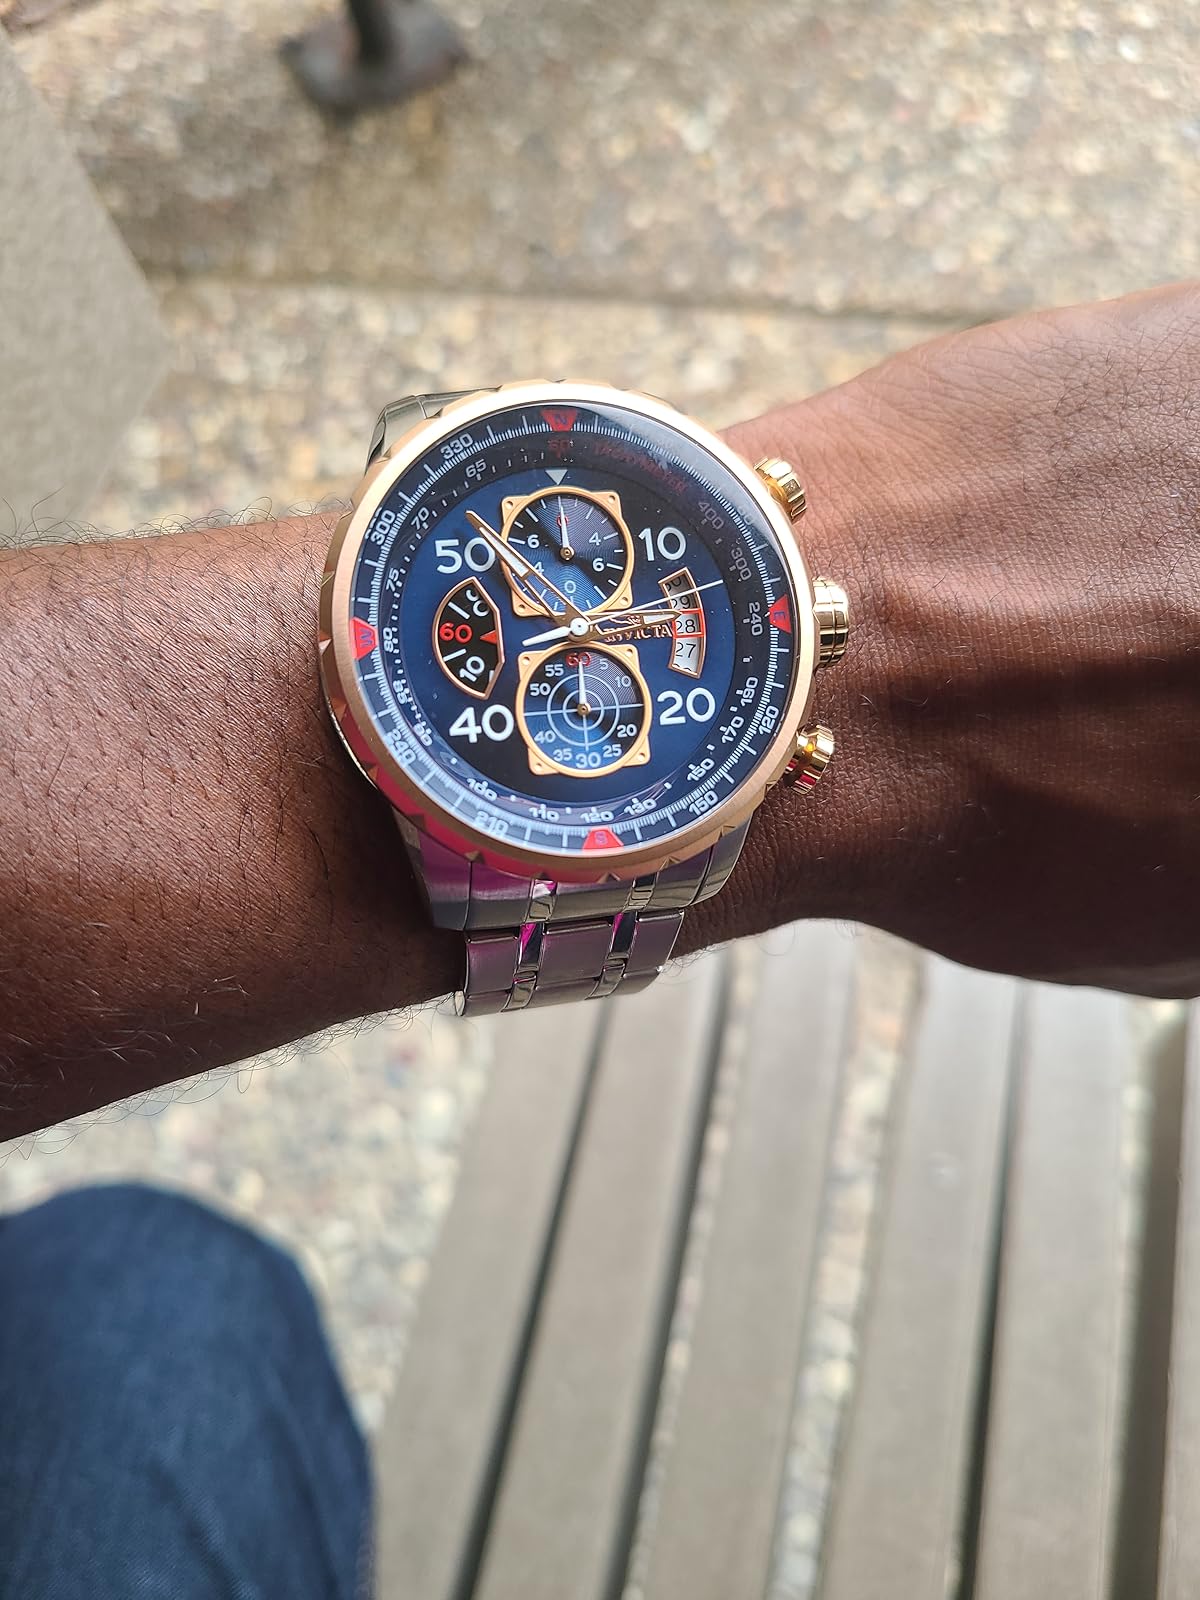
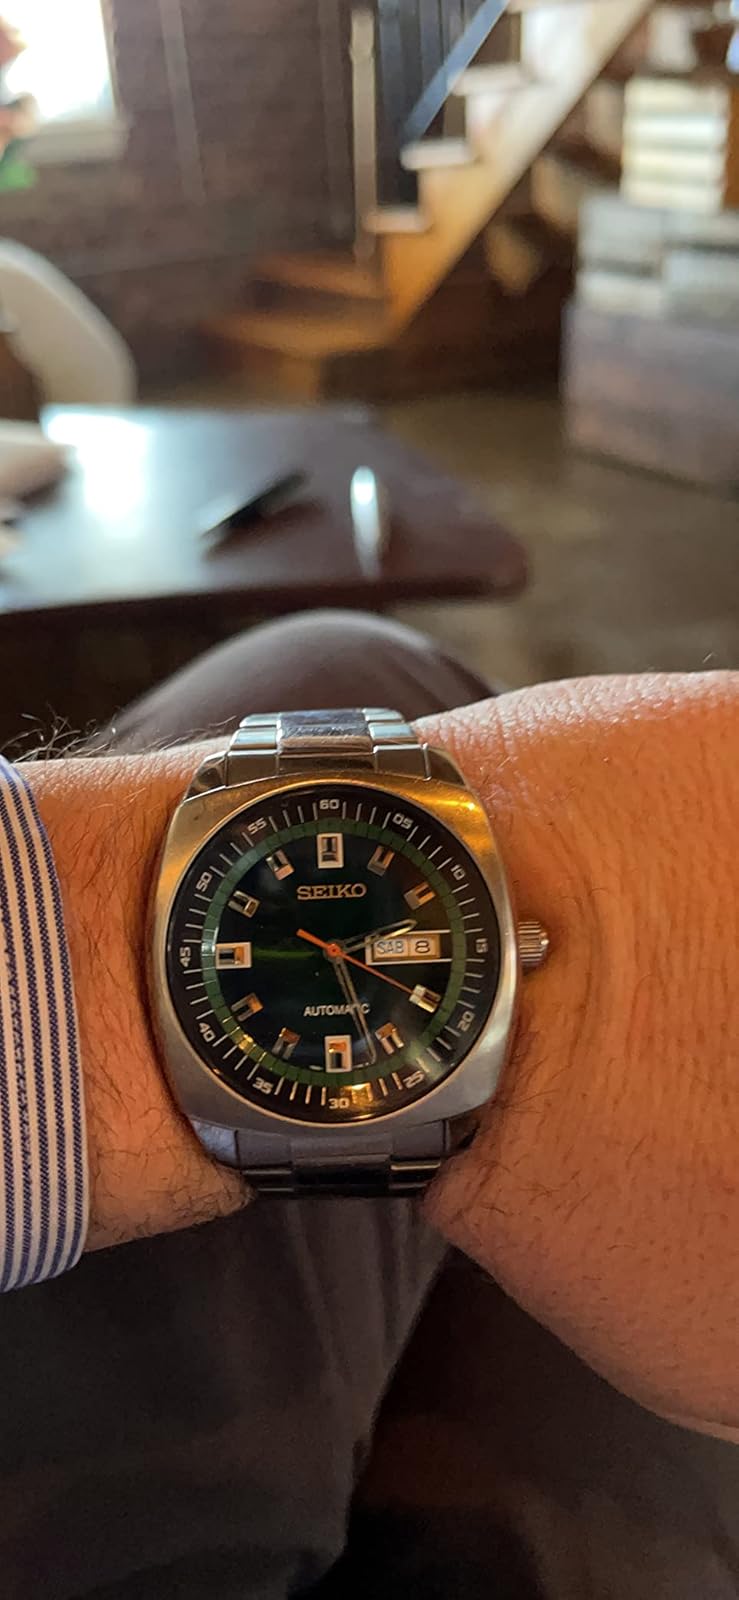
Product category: accessories_watch
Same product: no